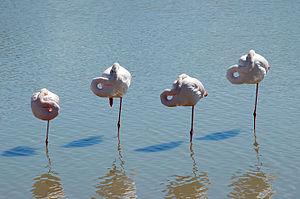
Flamants dans le parc régional de Camargue